Marvin Hall

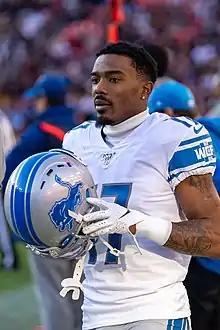
Hall with the Detroit Lions in 2019

Marvin Hall Jr. (born April 10, 1993) is an American former professional football wide receiver. He played college football at Washington. He was signed by the Oakland Raiders as an undrafted free agent in 2016.